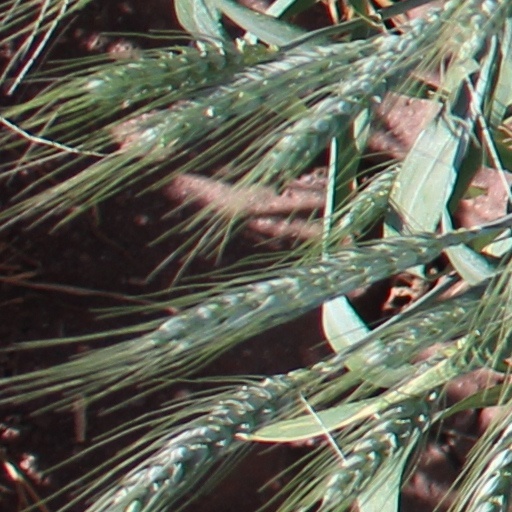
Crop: wheat